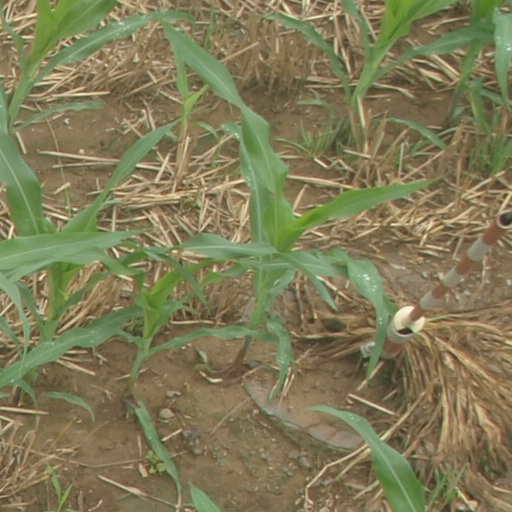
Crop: maize; corn